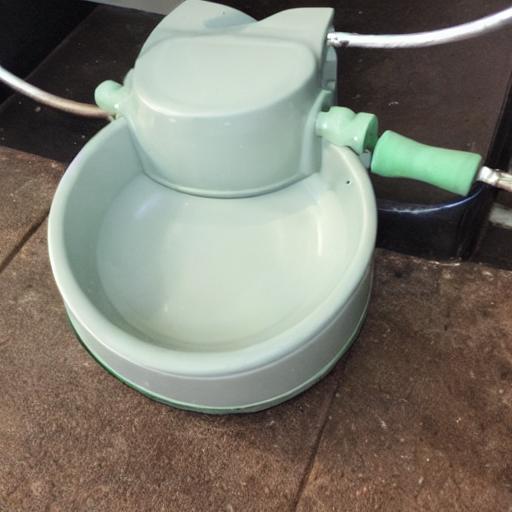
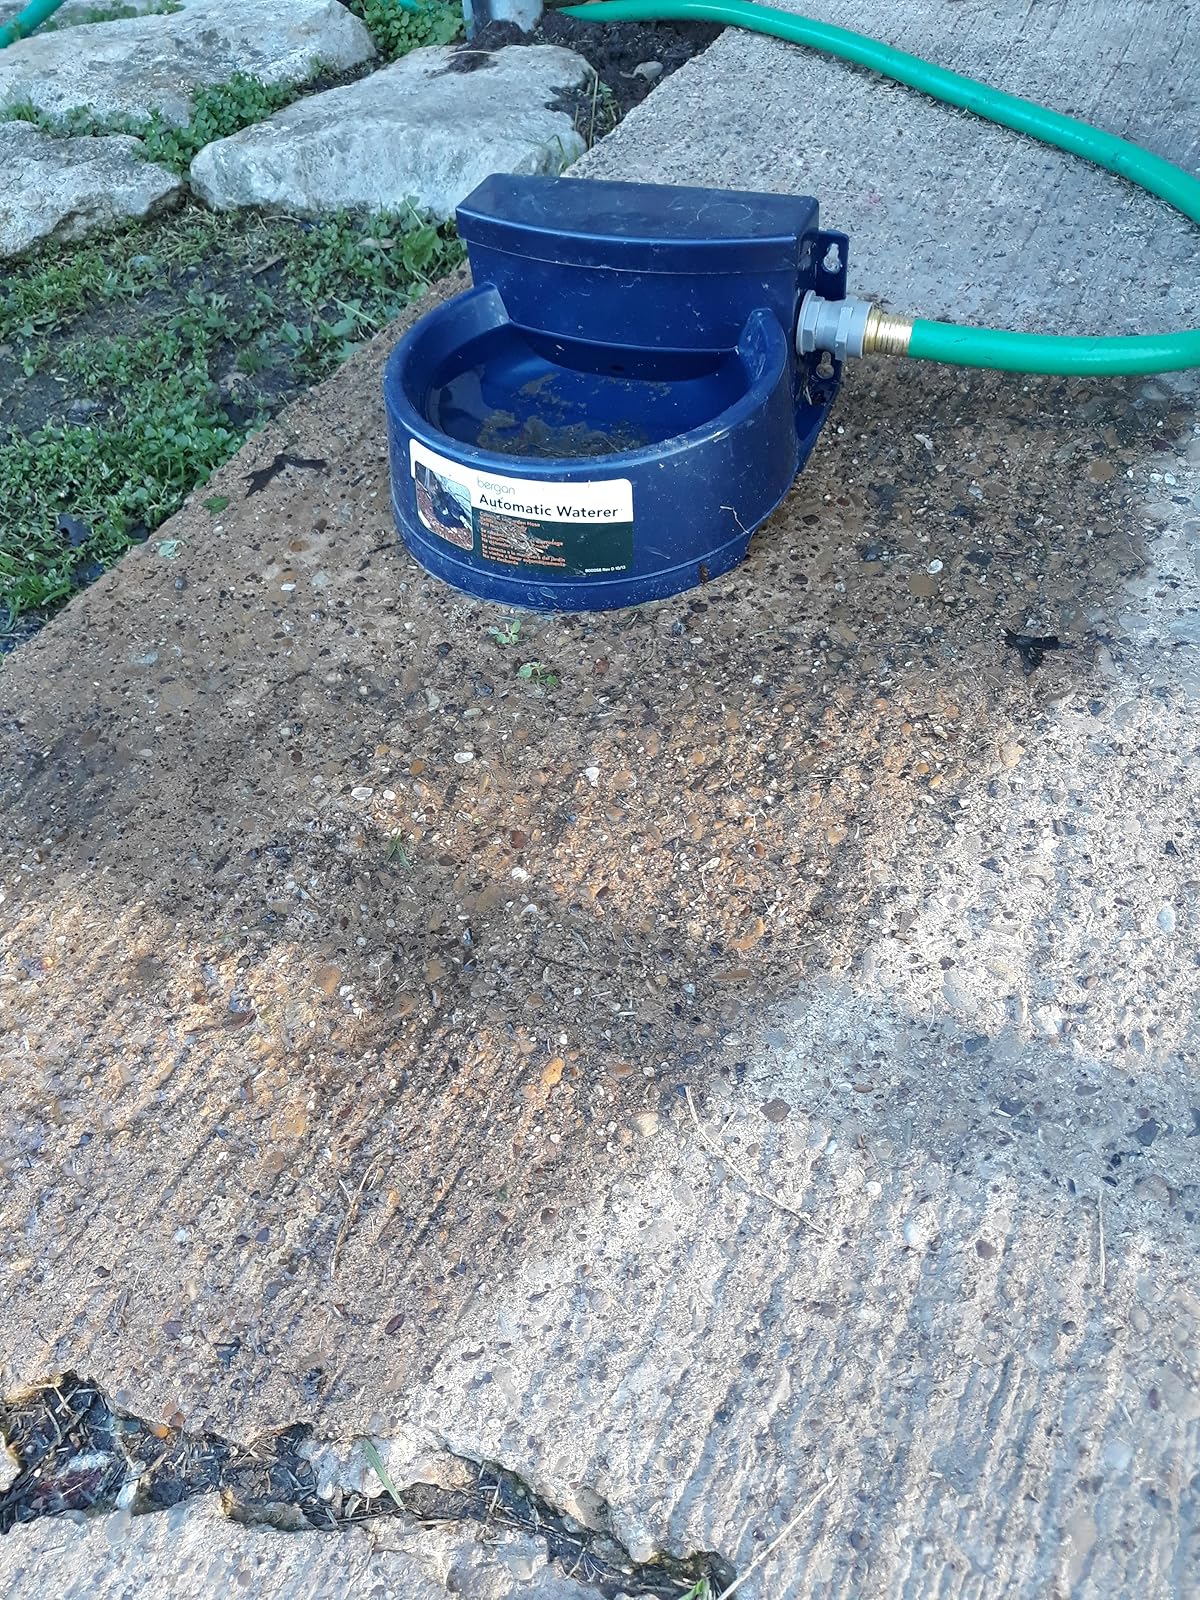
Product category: items_bowl
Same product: no